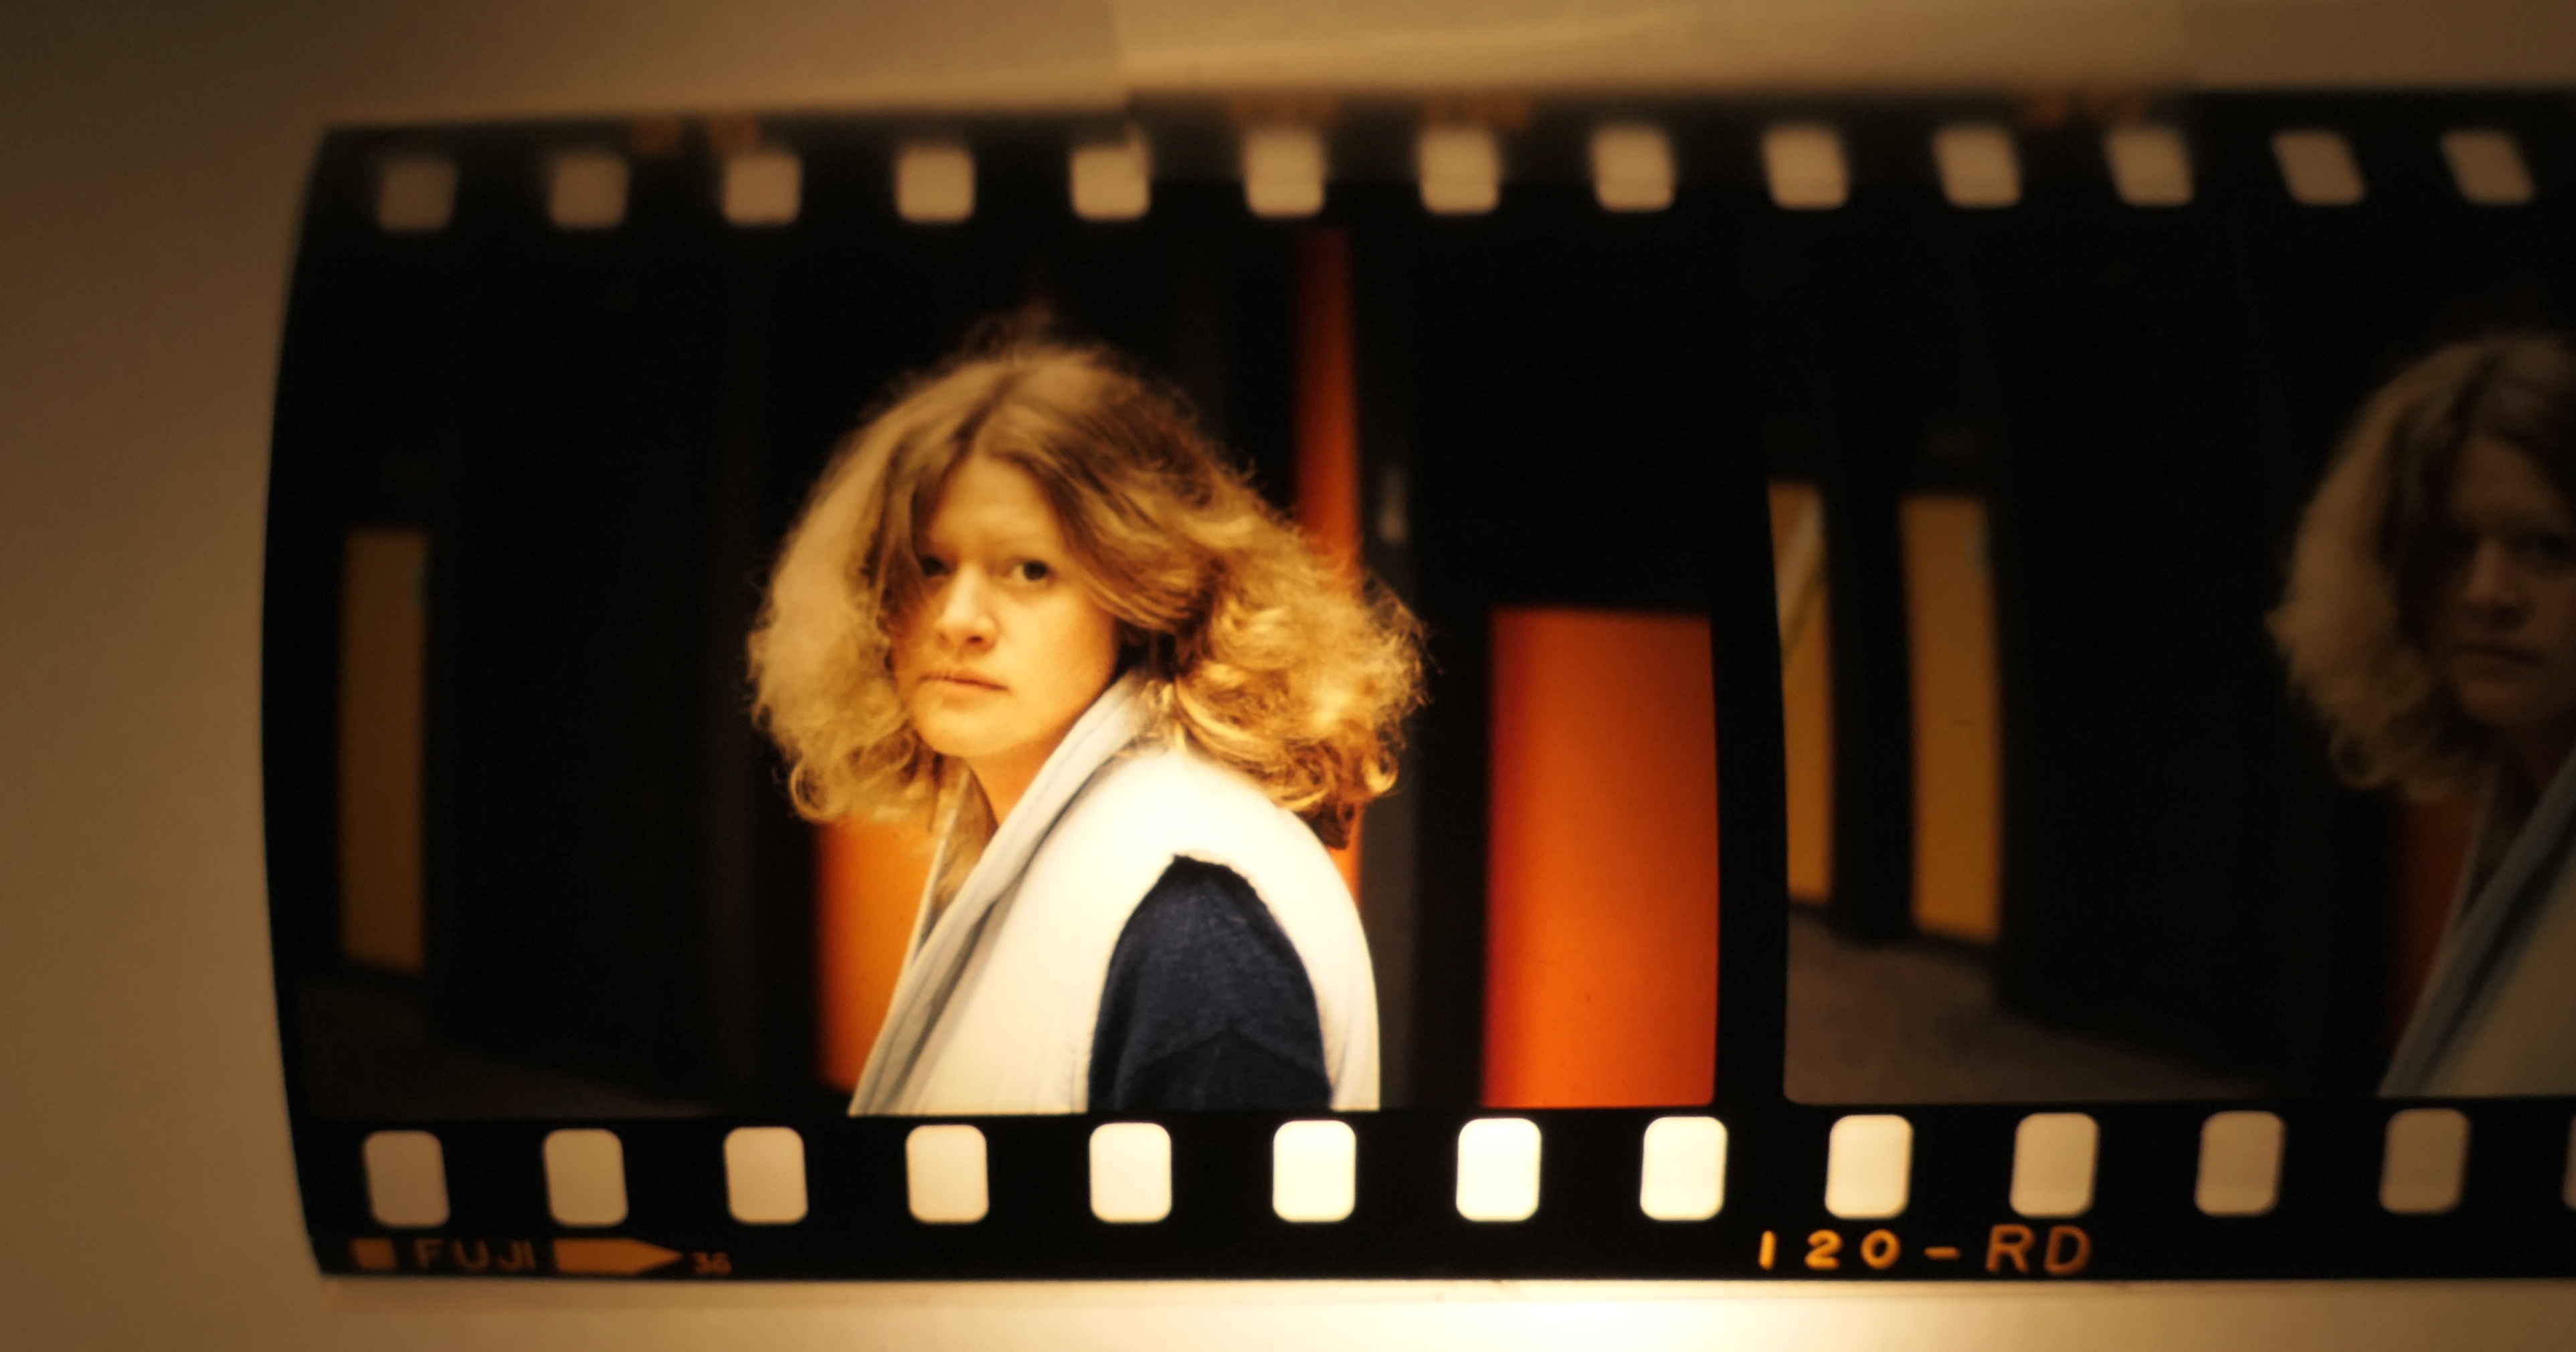
people, camera, photography, film, analog, lens, child, old camera, recording, photograph, image, slides, photo camera, analog camera, kleinbild film, analog photography, negative movie, filmstrip, slide film, analog films